El Caso. Crónica de sucesos

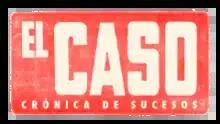

El Caso. Crónica de sucesos is a Spanish procedural television series, starring Verónica Sánchez and Fernando Guillén Cuervo. The plot follows two investigative journalists working for a sensationalist newspaper in Francoist Spain. Produced by RTVE in collaboration with Plano a Plano, it aired in 2016 on La 1.